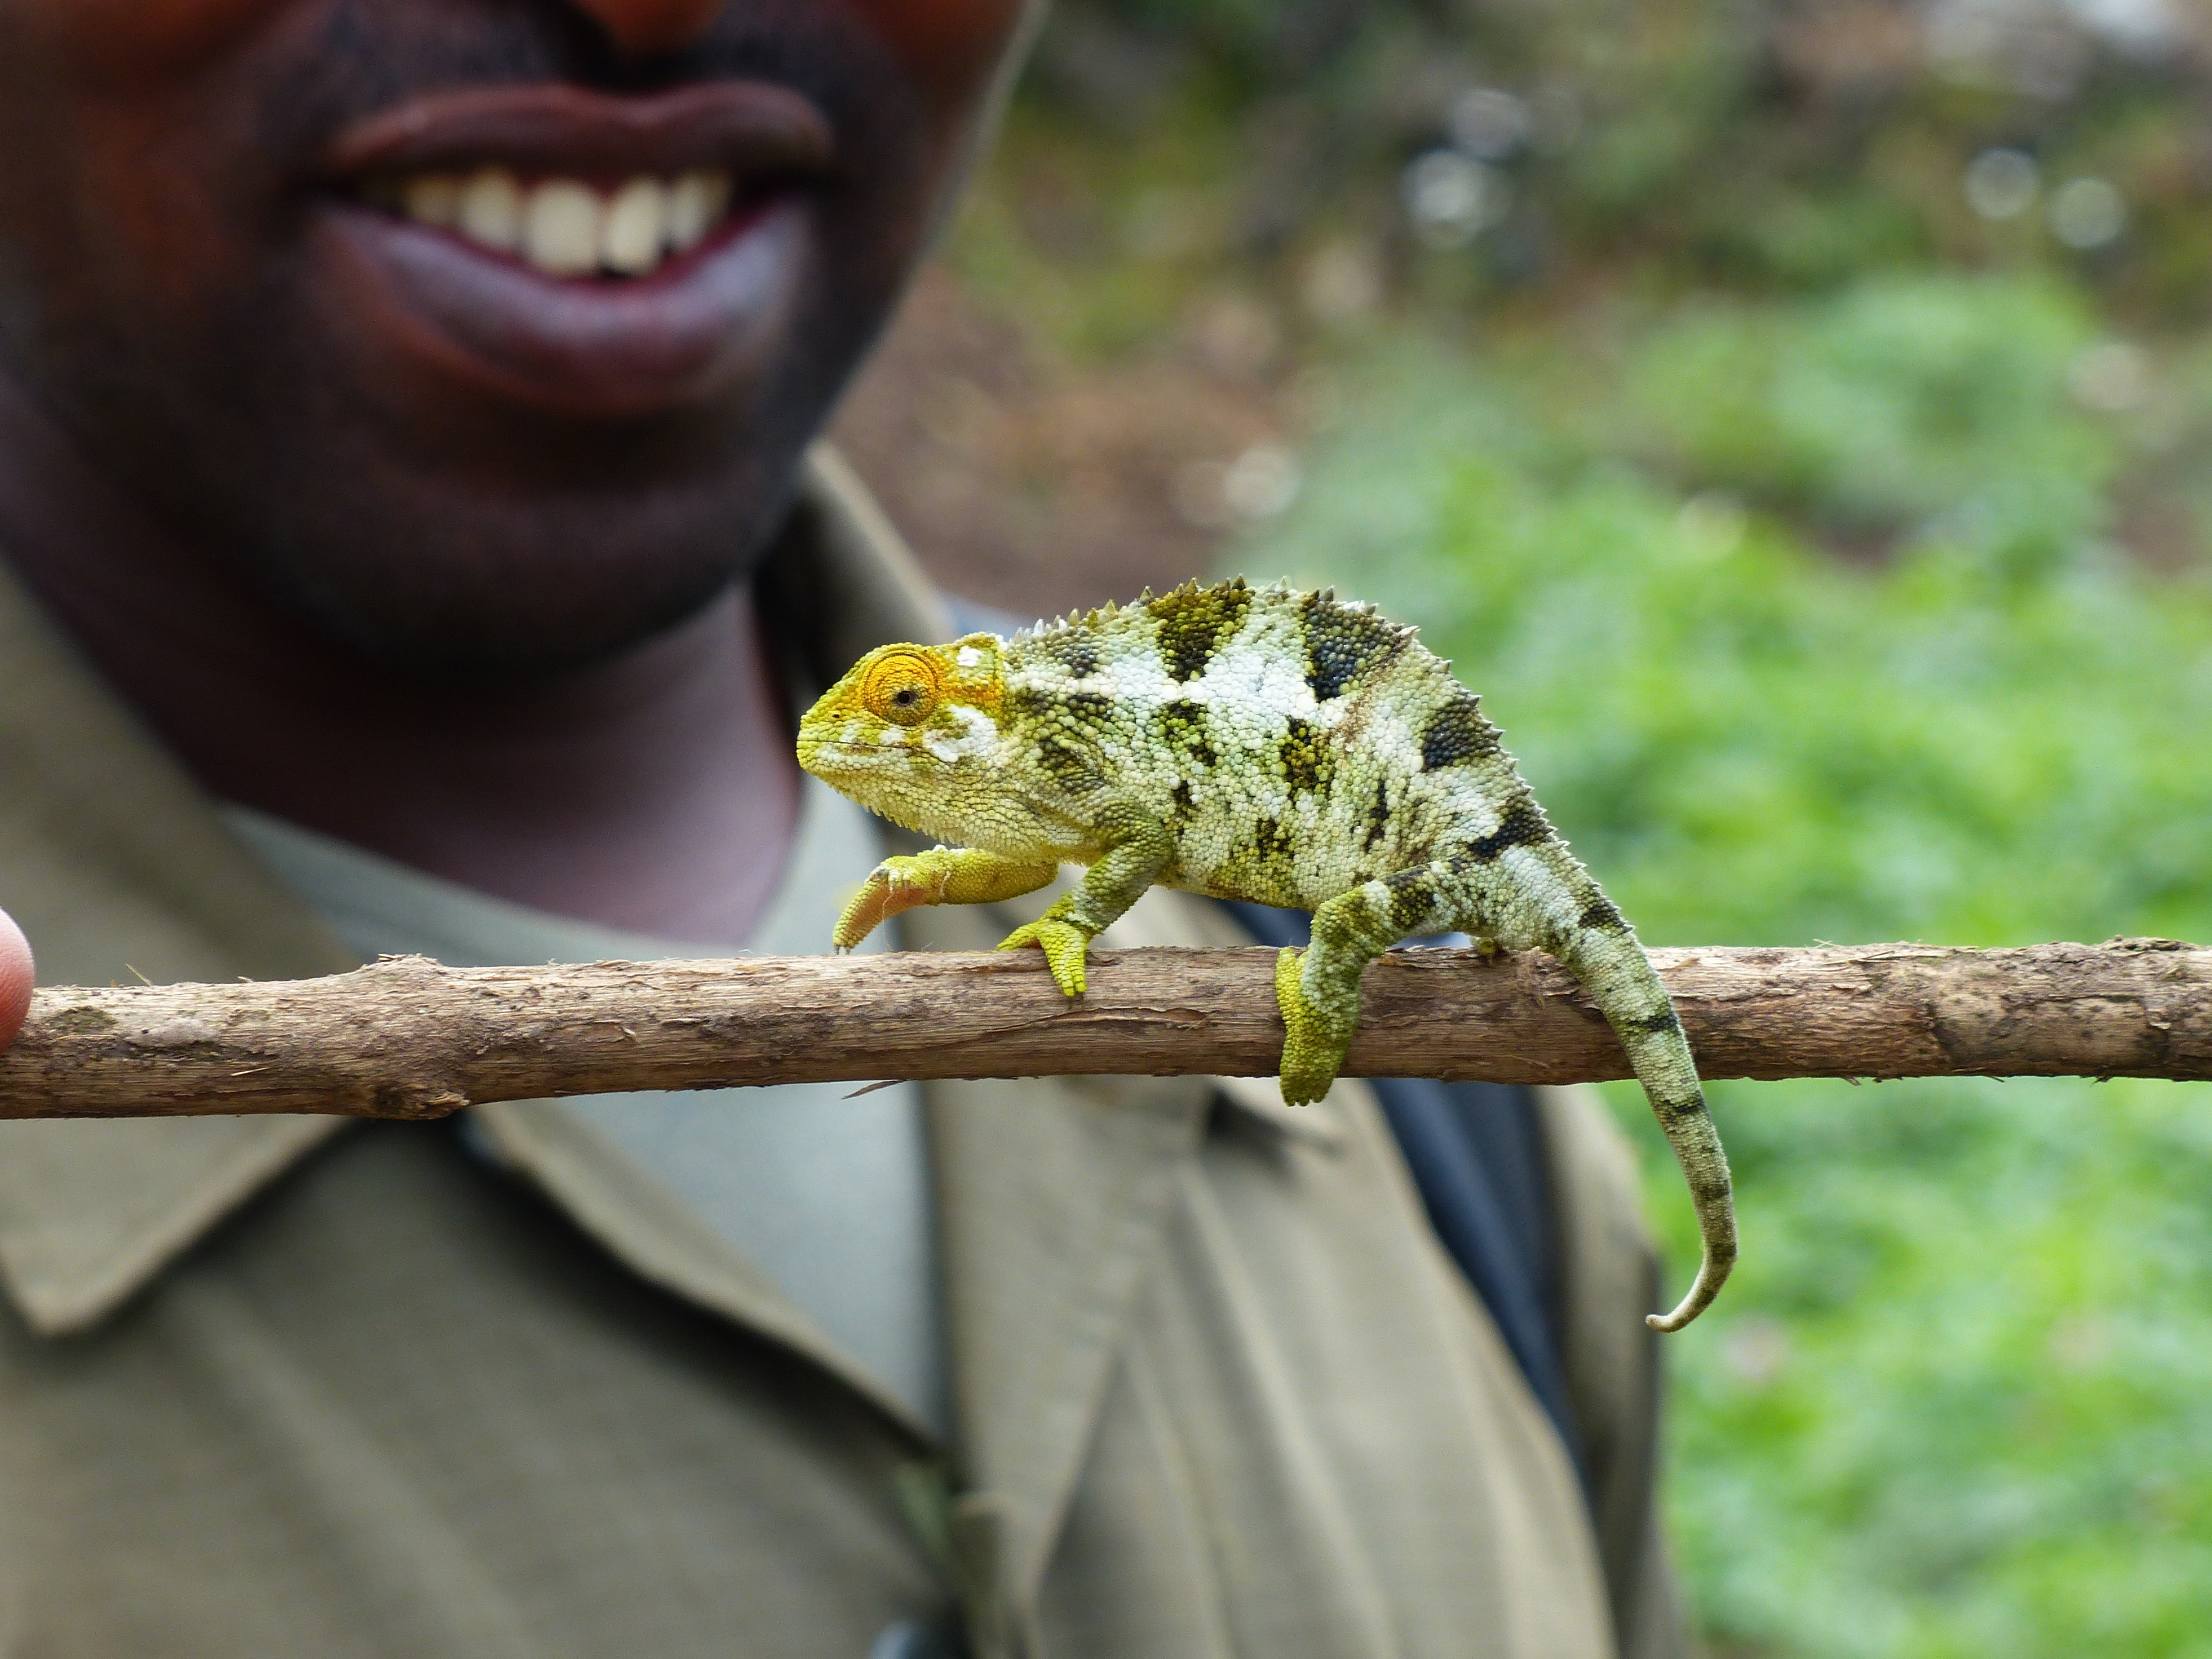
branch, wildlife, green, africa, reptile, amphibian, iguana, fauna, lizard, chameleon, vertebrate, rwanda, scaled reptile